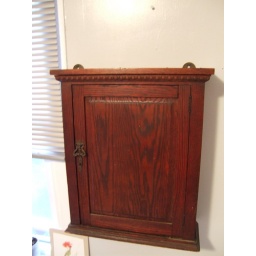
antique cabinet used for spices mounted in kitchen